Jade Bird

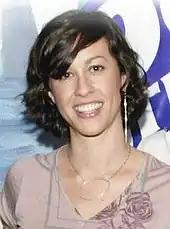
Bird has frequently cited Alanis Morissette (pictured) as an influence

After announcing the release date for her upcoming album, Bird released "I Get No Joy", the fourth single from that album. The upbeat rock song was described by Bird as being influenced by "the stream of thought that runs through your head at all times as an overthinker". It was accompanied by a music video, directed by Jamie Thraves. Her debut was recorded at Clubhouse Studios in Rhinebeck, NY, Sun Mountain Studios in Boiceville, NY, and Barn Studio in Palenville, NY. Simone Felice and David Baron producing. David Baron and Peter Hanlon engineering. David Baron and Mark “Spike” Stent mixing. In preparation for its release, Bird toured with Irish singer-songwriter Hozier, playing in venues such as the Mahaffey Theater, The Fillmore and Ovens Auditorium, gaining positive attention from American music critics. On 19 April 2019, she released her debut album, "Jade Bird". The album received a Metacritic score of 75 based on 14 reviews, indicating generally favourable reviews from several major publications. "NME" called the entire album "a triumph" while "Clash" led with labelling "Jade Bird" as "[an] assured debut from a force to be reckoned with". A review in "Paste" was slightly more critical of the album, ""Jade Bird" is an album of loose change, a pocketful of shiny, well-written nuggets that might give off a lot of flash individually but when put together don't equal the sum of their parts." The release of the album was followed by a nomination for Emerging Act Of The Year in the 2019 Americana Music Honors & Awards. On 24 July, it was announced that Bird had been nominated for three awards at the AIM Independent Music Awards. Only Idles were nominated for more awards at this event. She ended up winning the award for International Breakthrough artist.